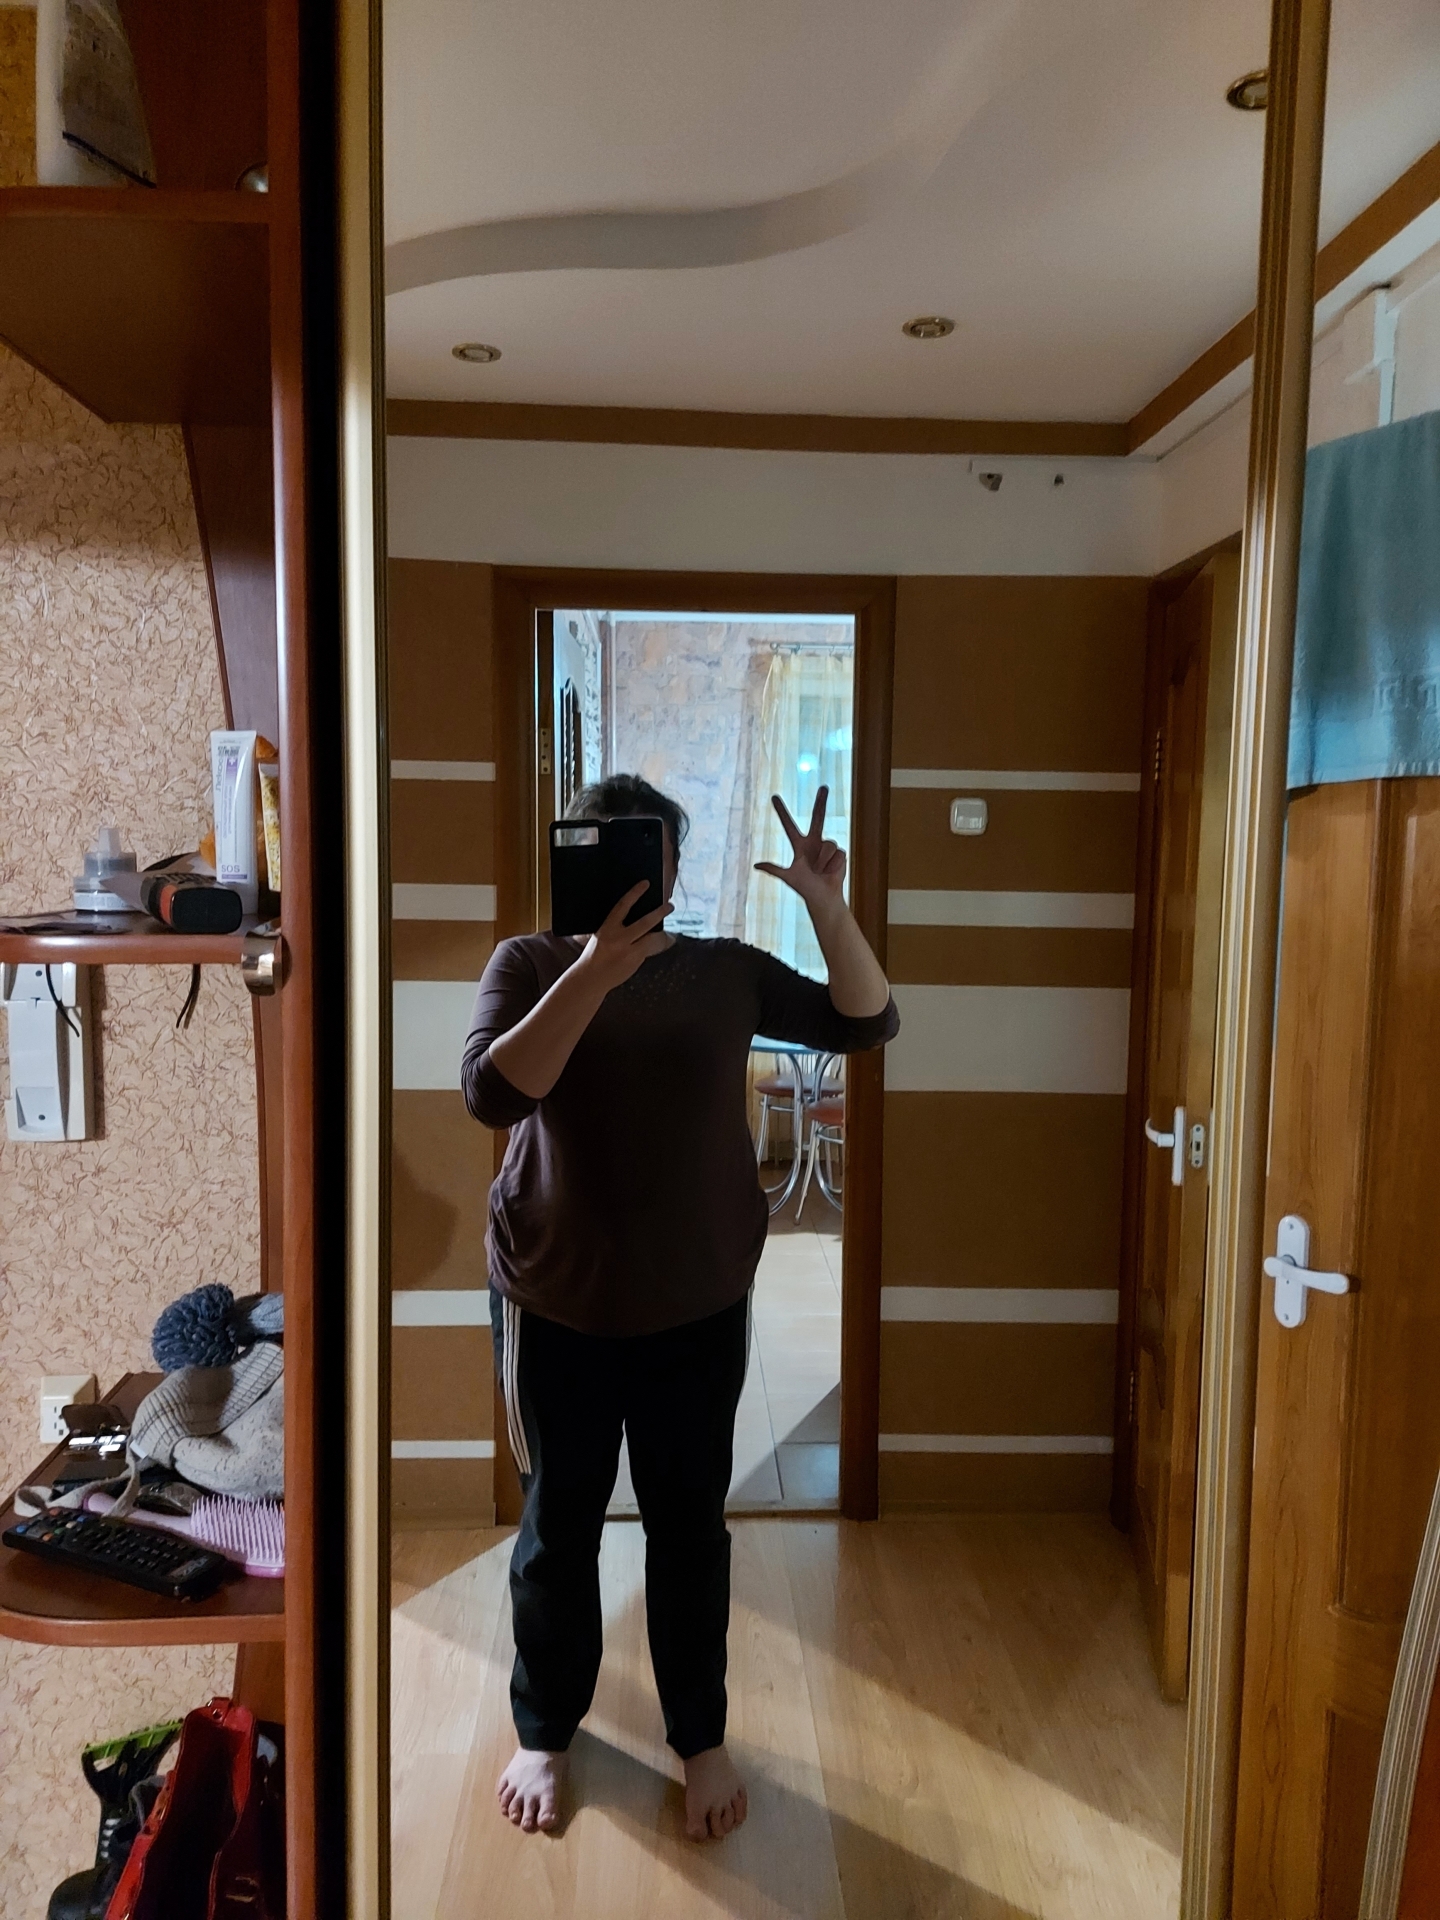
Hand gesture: three2